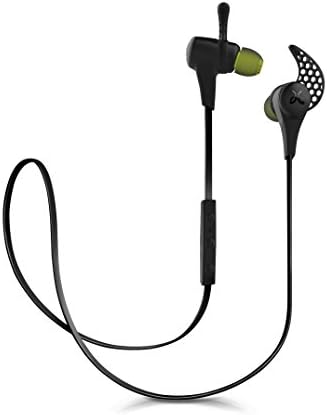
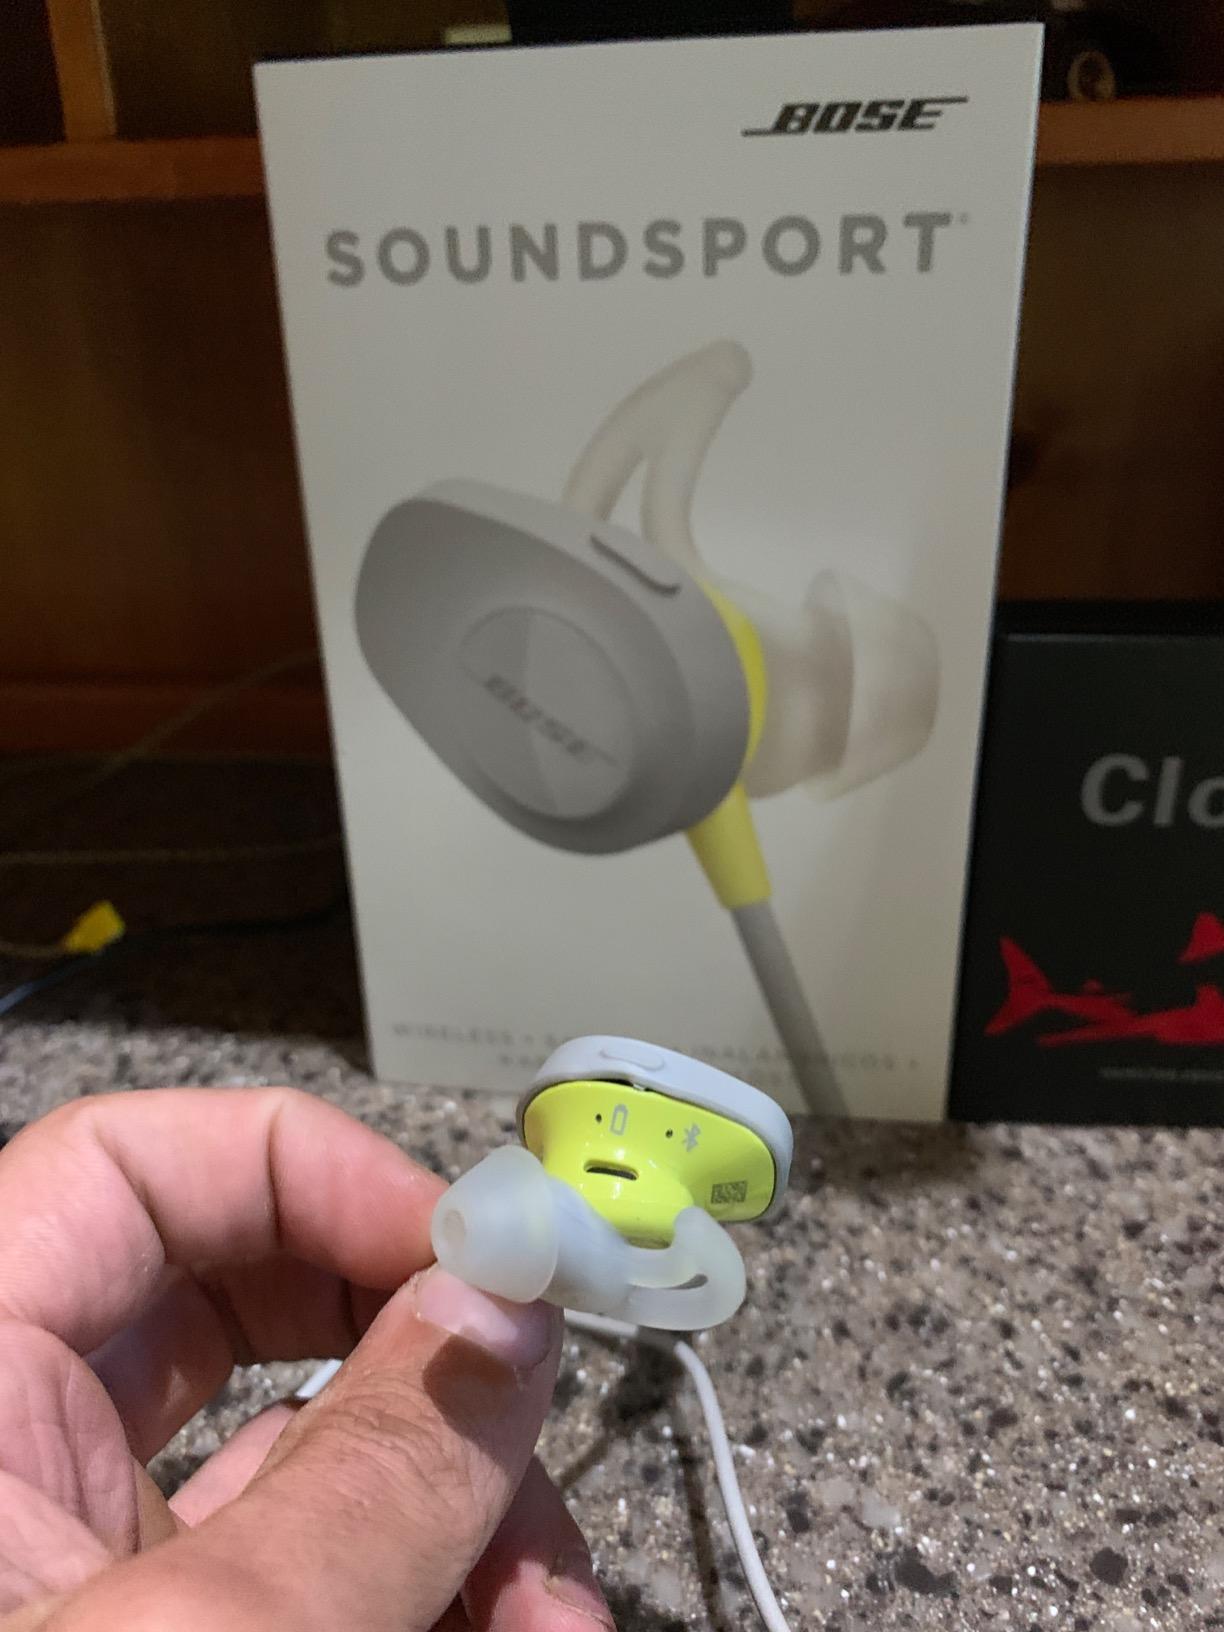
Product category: headphones
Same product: no